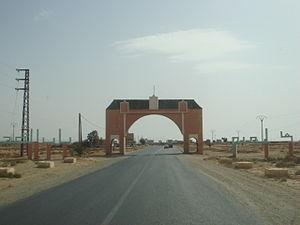
Sahara désert porte du Sahara, Maroc, ville de guelmim"
La route nationale 12 relie Sidi Ifni à Rissani. Elle fait 985 km de long. Elle passe principalement par Guelmim, Tata et Zagora
Kashmir est une chanson du groupe rock britannique Led Zeppelin issue de leur sixième album studio Physical Graffiti publié le 24 février 1975 sur leur label Swan Song Records. Écrite par Robert Plant lors d'un voyage au Maroc et composée par Jimmy Page, Robert Plant et John Bonham sur une période de trois ans. Cette chanson est, selon John Paul Jones et Robert Plant, celle qui représente le mieux le groupe. Elle a été jouée à chaque concert du groupe à partir de 1975 jusqu'à sa dissolution en 1980, et de nouveau lors de la réunion à l'O2 Arena de Londres le 10 décembre 2007 avec Jason Bonham à la batterie.